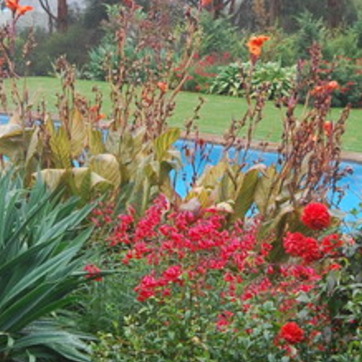
Material: water